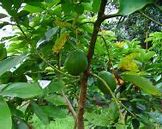
Label: Avocado